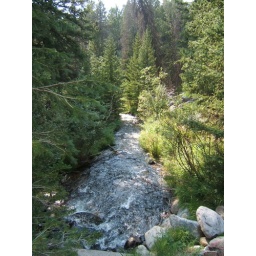
stream beside the road in WY mountains